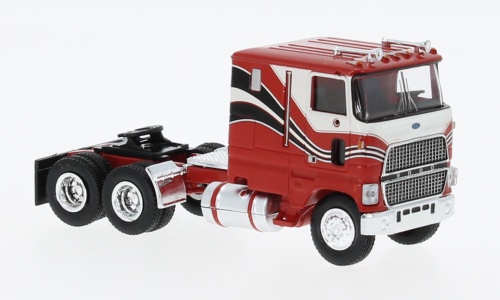
BK85851 - Ford CLT 9000 - Red/White 1978 (HO Scale)
BK85851 - Ford CLT 9000 - Red/White 1978 (HO Scale) Scale: 1:87 Construction year: 1978 Model manufacturer: Brekina Manufacturer No.: BRE85851 SKU: 260461 Vehicle brand: Ford Model: CLT 9000 Category: truck Subcategory: towing vehicle Colour(s): red , white Material: plastic Construction type: Ready-made Includes: 1x assembled model vehicle.
Brand: Brekina
Category: Arts & Entertainment > Hobbies & Creative Arts > Collectibles > Scale Models > Trucks